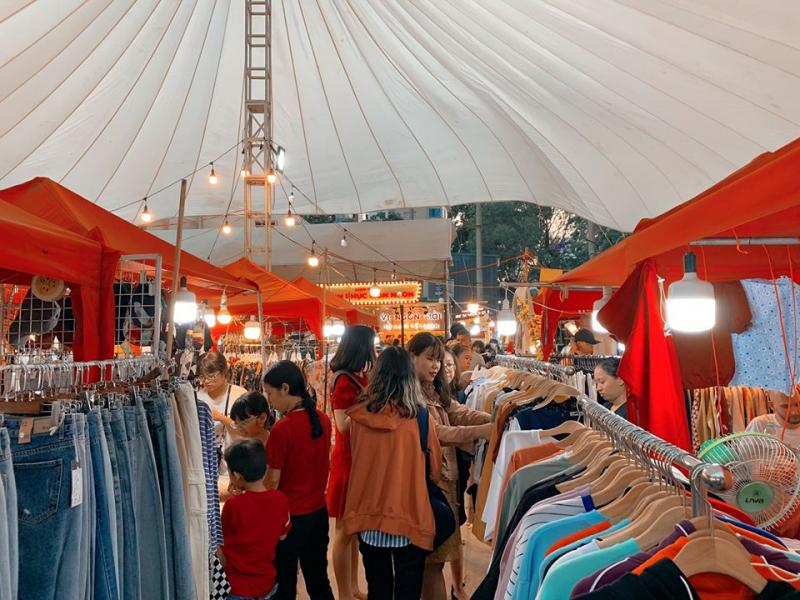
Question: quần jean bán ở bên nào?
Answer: bán ở bên trái